Sehested Cabinet

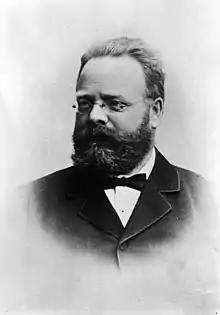

After Hugo Egmont Hørring's resignation as Council President, Hannibal Sehested of the conservative party Højre became the leader of the new cabinet, which replaced the Cabinet of Hørring. It consisted entirely of members of the party Højre, was formed on 27 April 1900 and was called the Cabinet of Sehested.